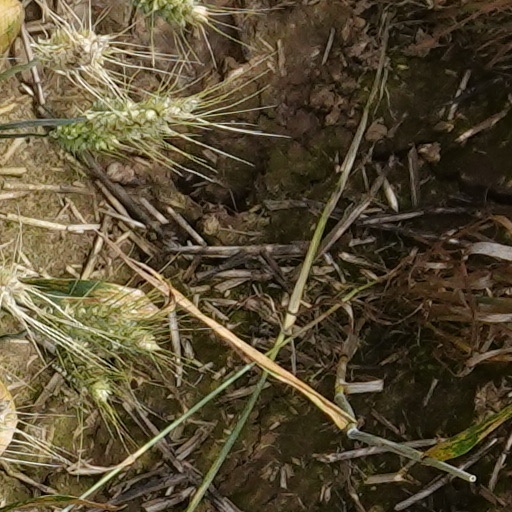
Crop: wheat